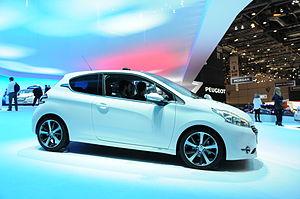
Salon international de l'automobile de Genève 2012